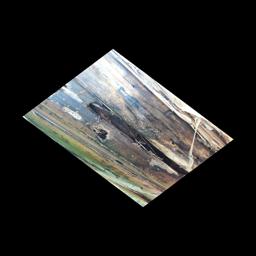
Label: PSEUDOSTEM WEEVIL